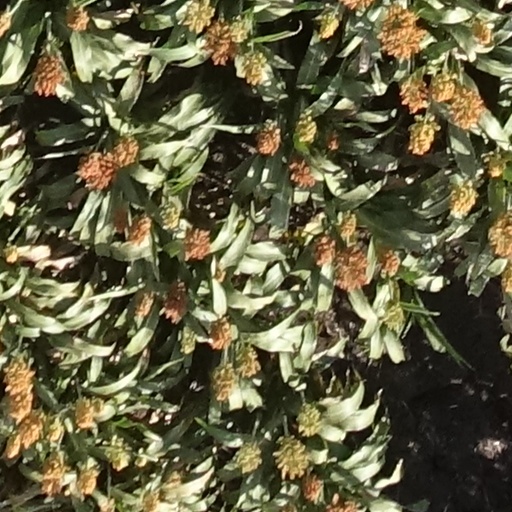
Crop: sorghum